Facundo

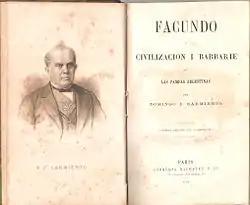
4th edition in Spanish. Paris, 1874.

"Facundo" is not only a critique of Rosas's dictatorship, but a broader investigation into Argentine history and culture, which Sarmiento charts through the rise, controversial rule, and downfall of Juan Facundo Quiroga, an archetypical Argentine "caudillo". Sarmiento summarizes the book's message in the phrase "That is the point: to be or not to be savages". The dichotomy between civilization and barbarism is the book's central idea; Facundo Quiroga is portrayed as wild, untamed, and standing opposed to true progress through his rejection of European cultural ideals—found at that time in the metropolitan society of Buenos Aires.